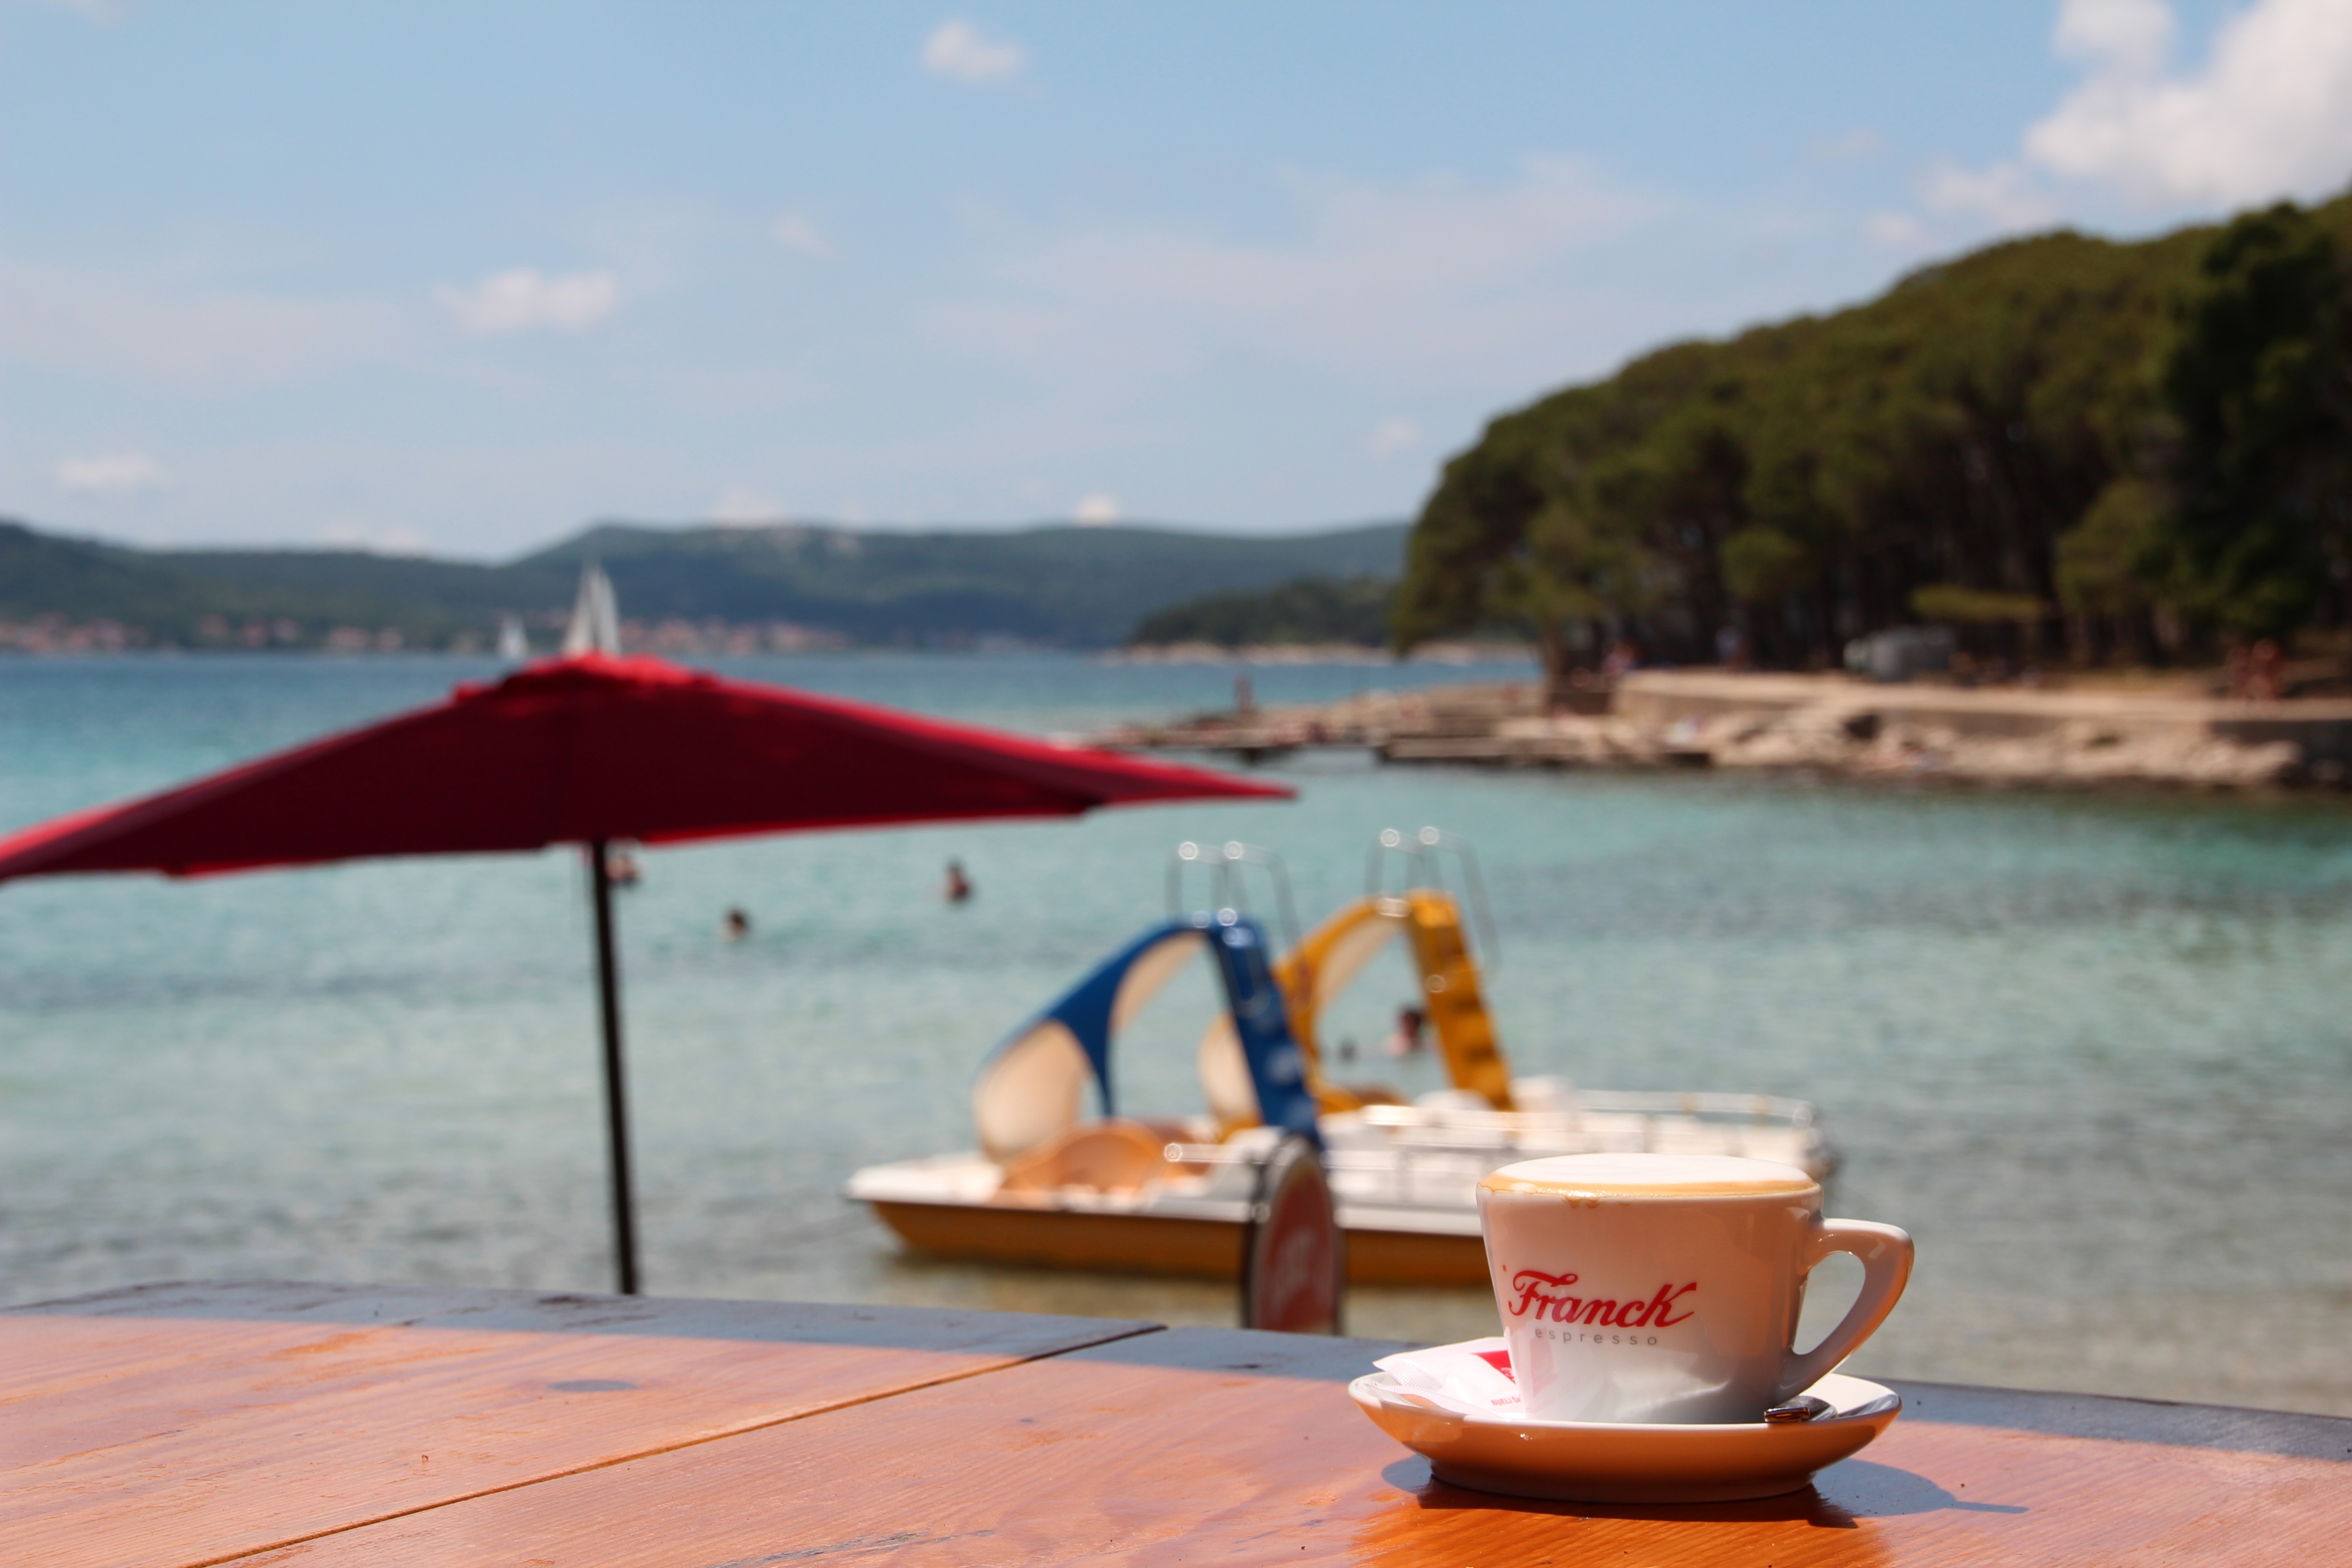
beach, sea, vacation, cappuccino, vehicle, holiday, bay, croatia